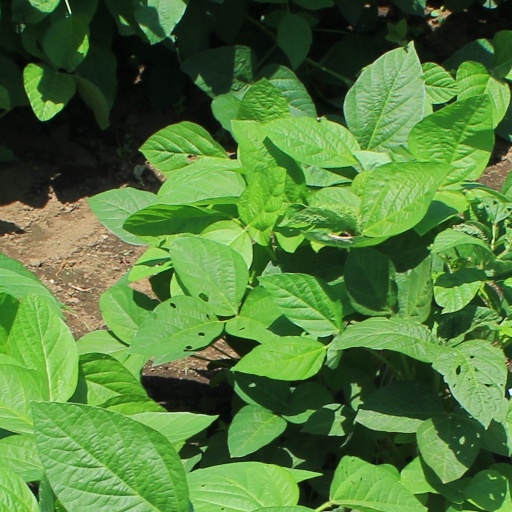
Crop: soybean